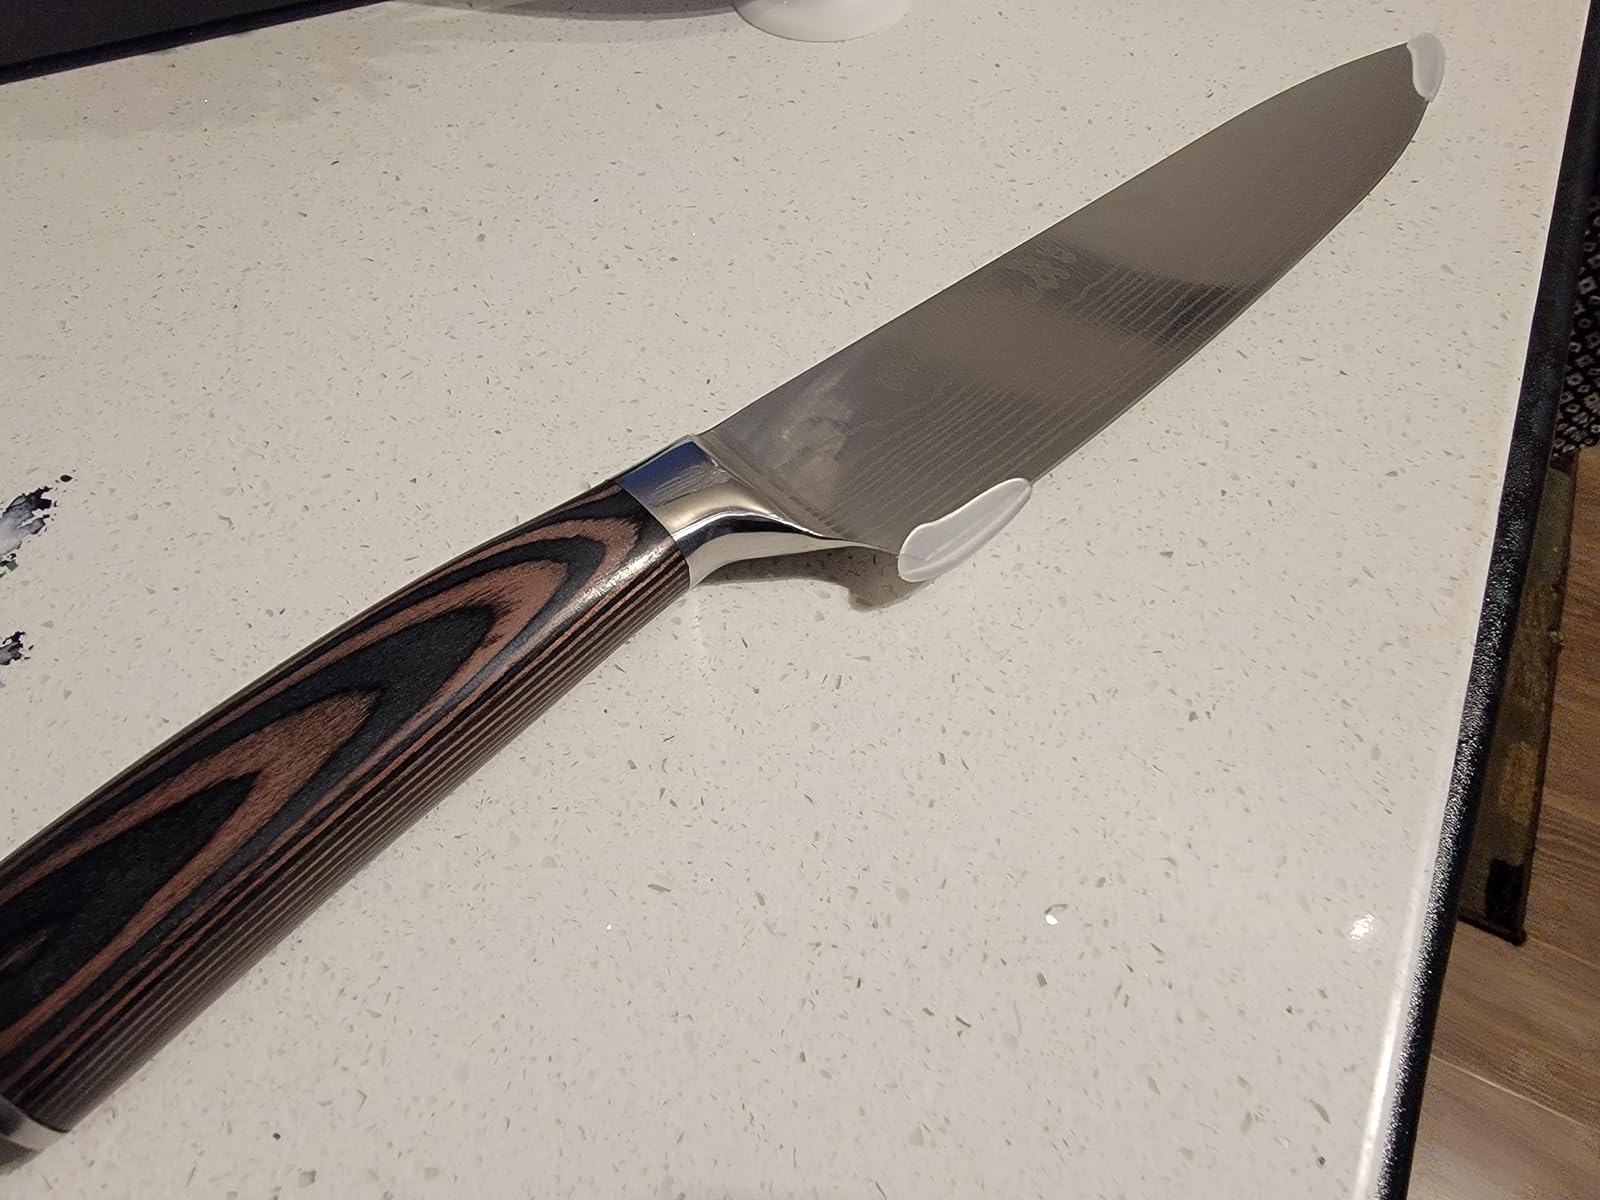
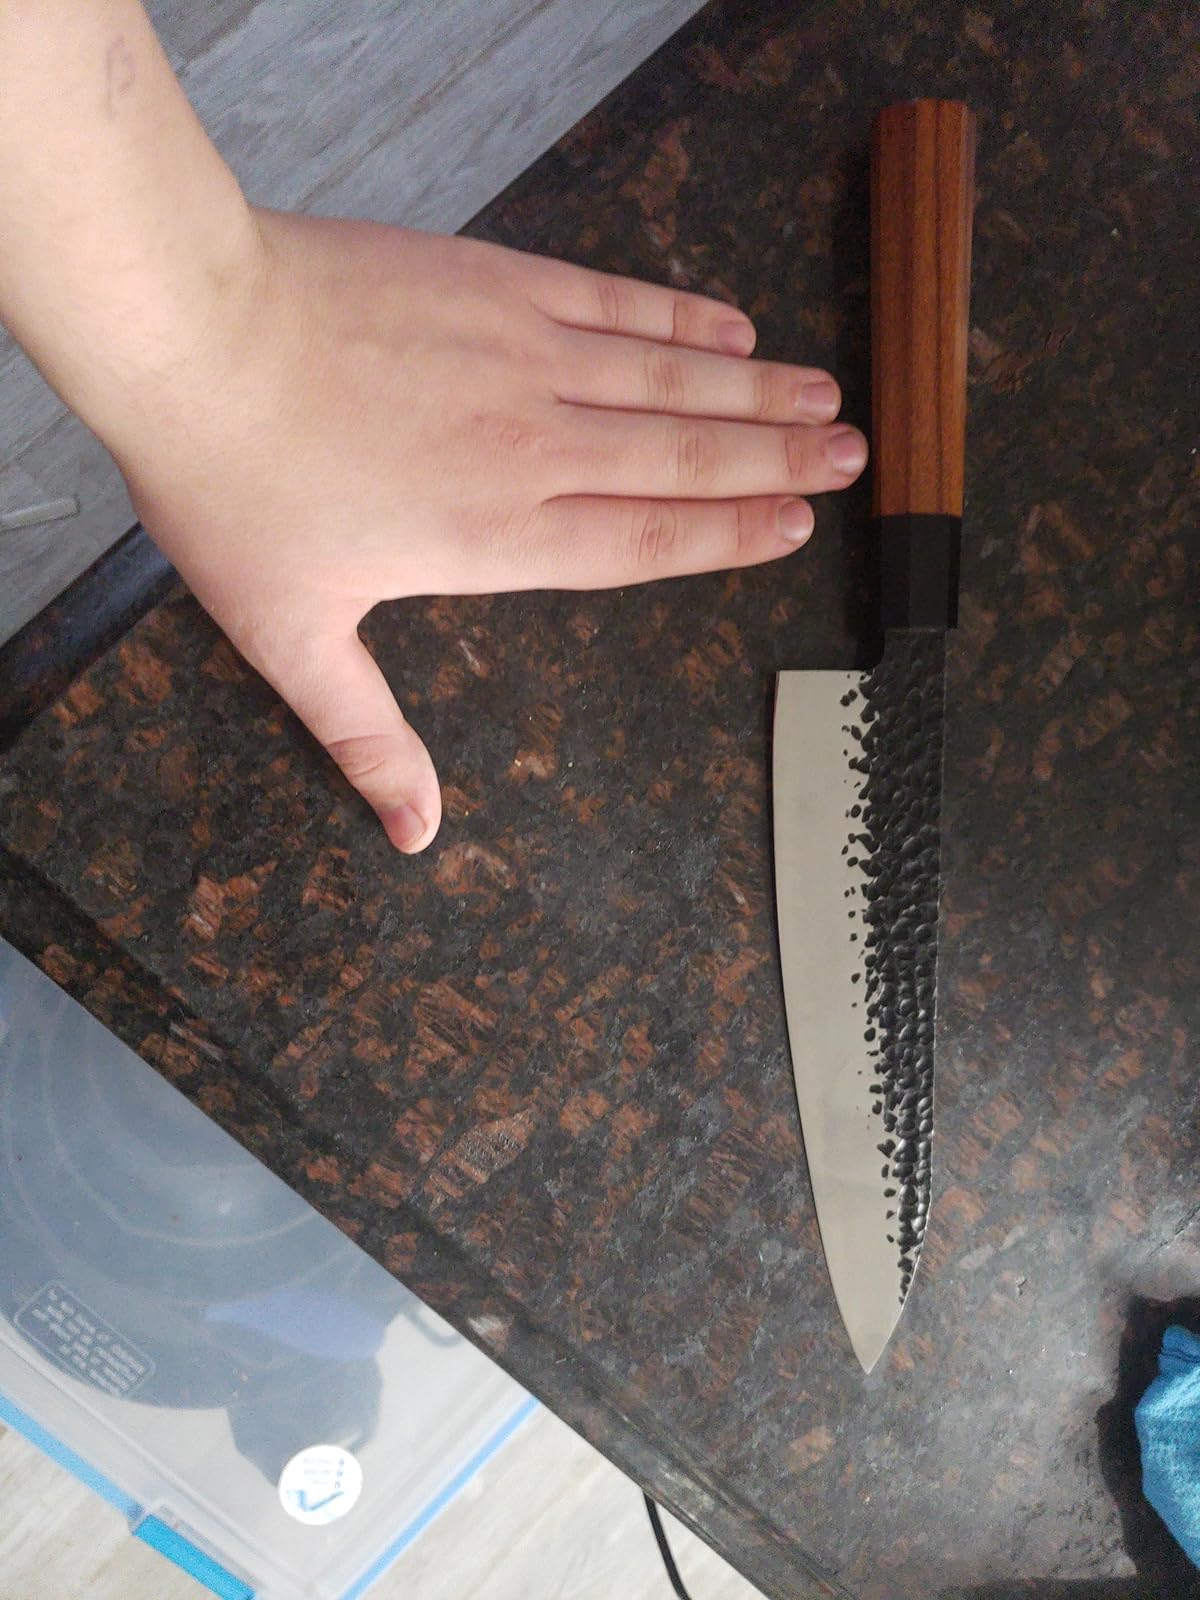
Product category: items_knife
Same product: no